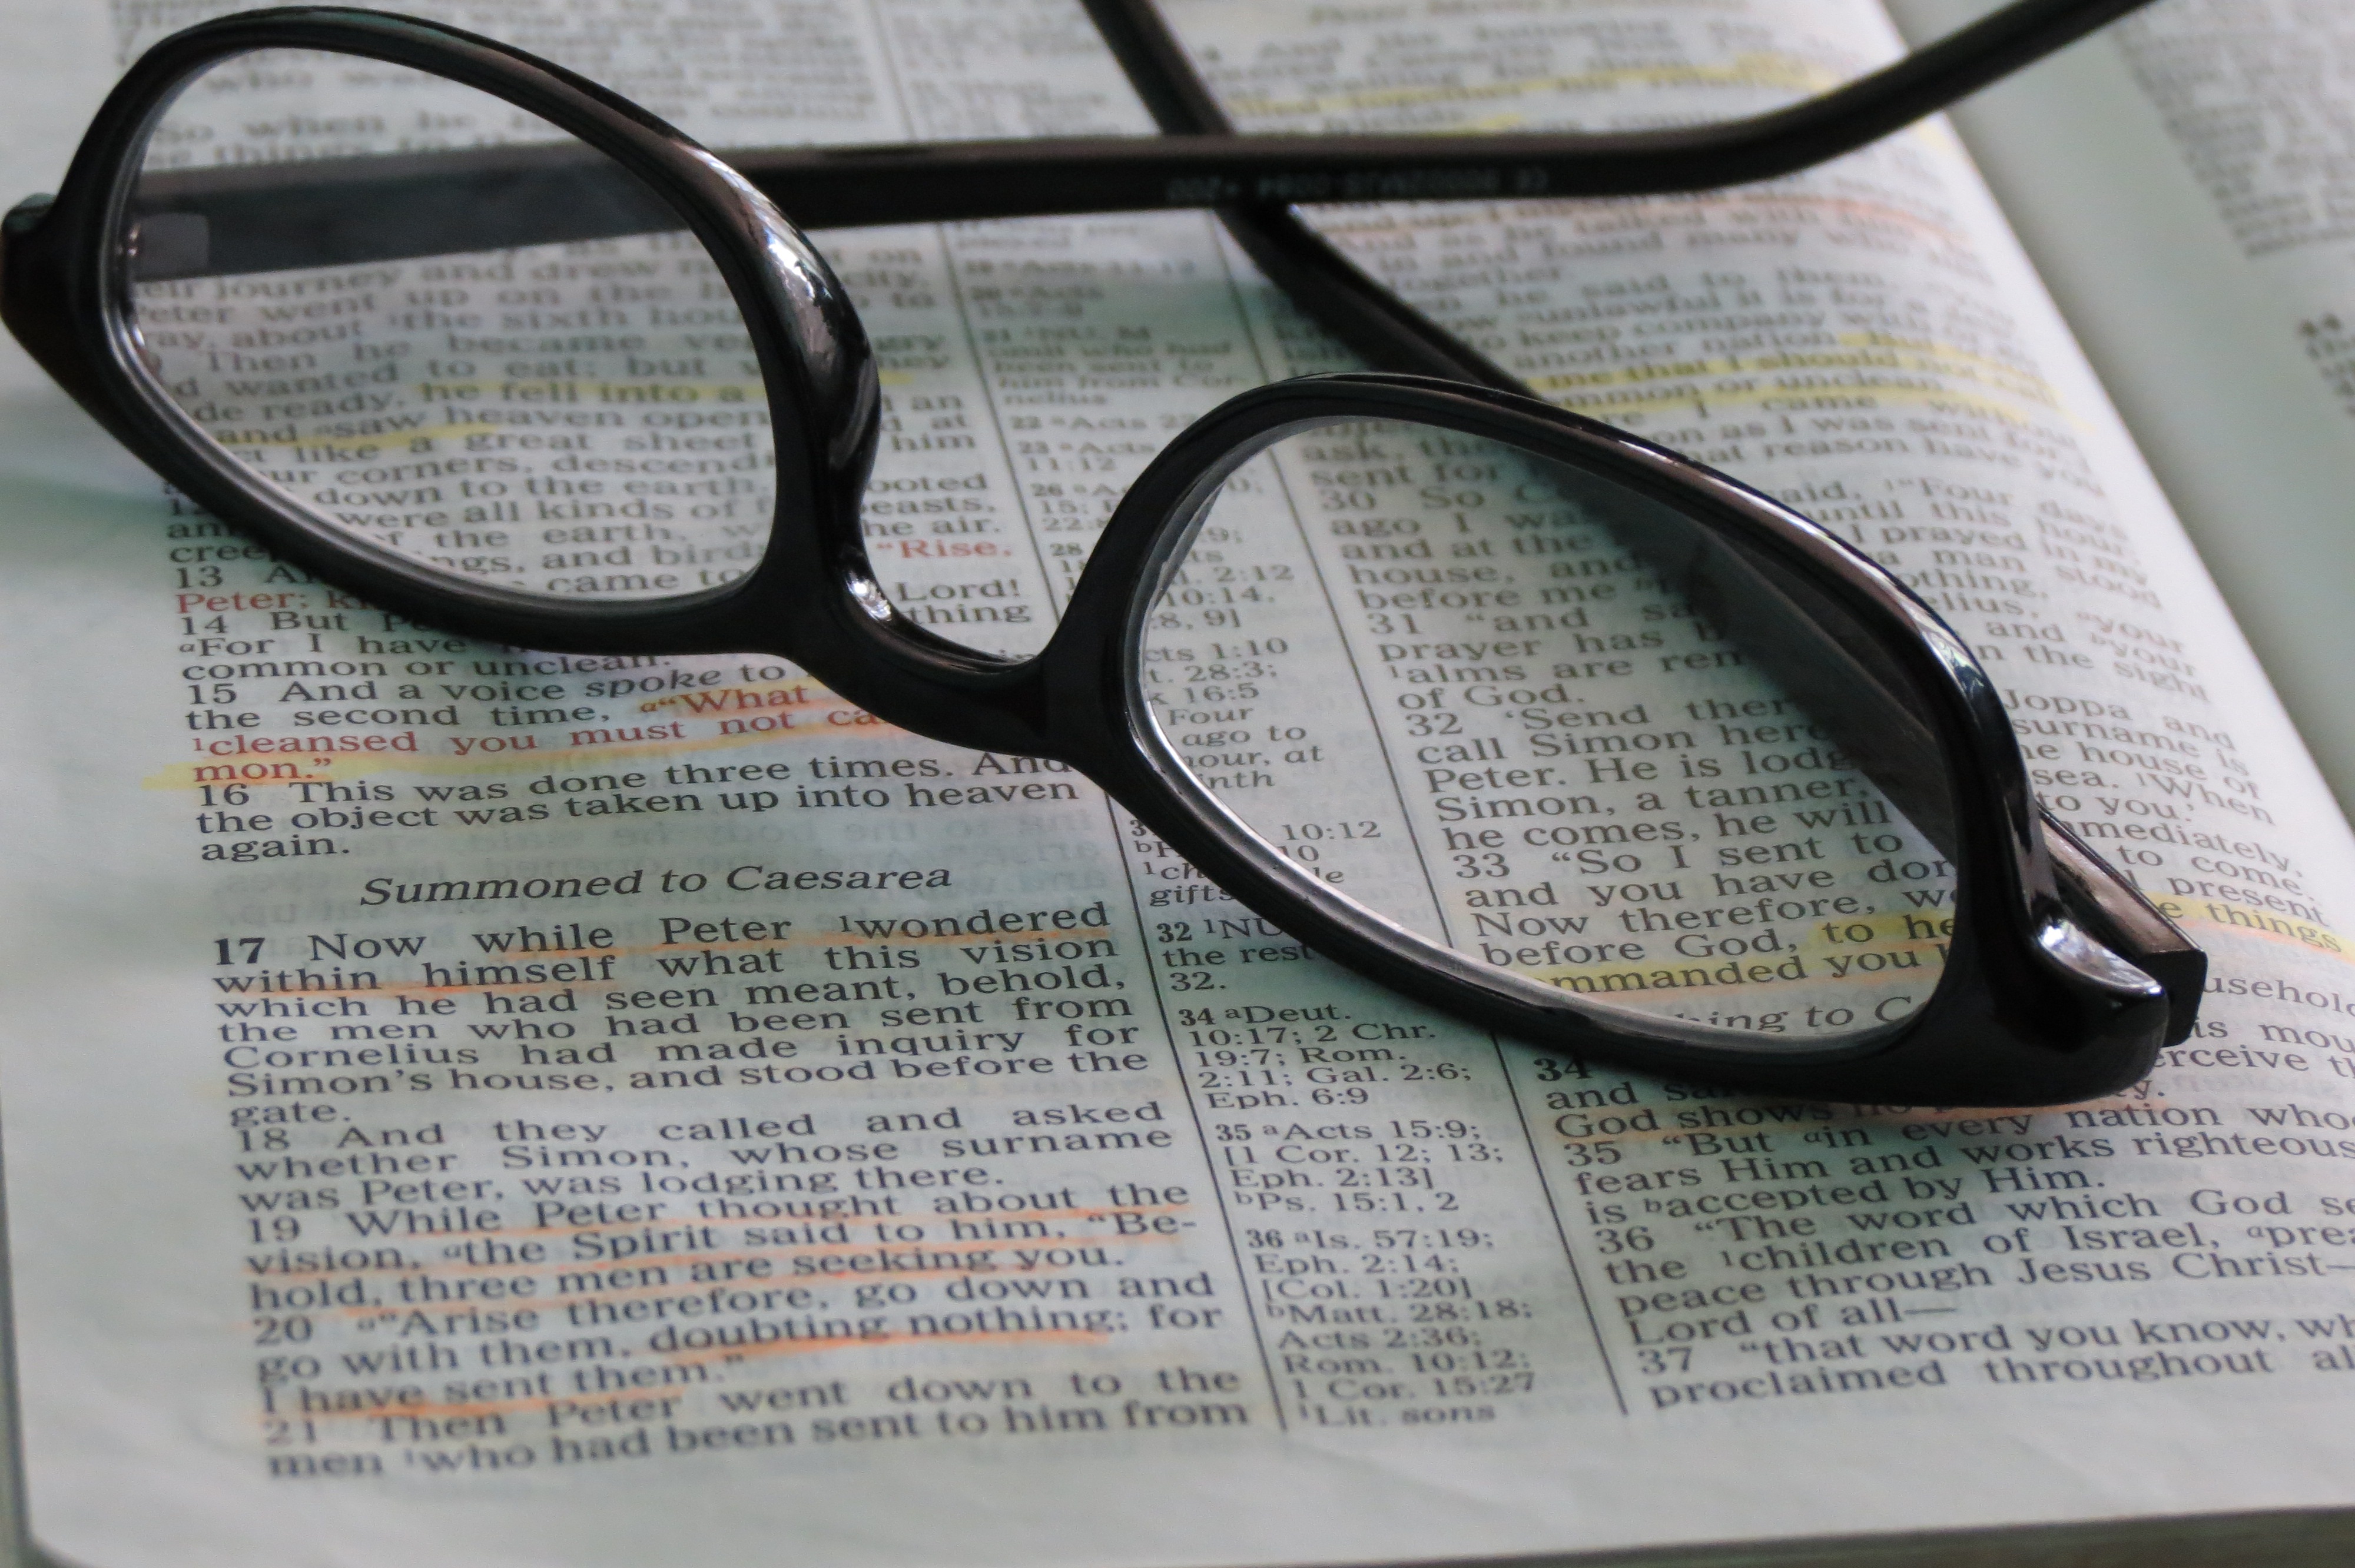
word, church, bible, study, faith, glasses, goggles, eyewear, christianity, gospel, teacher, devotion, find, belief, magnifying, vision care